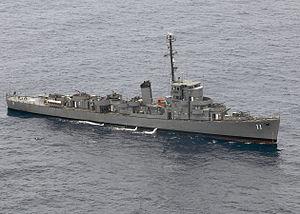
Le BRP Rajah Humabon (PF-11) est une ancienne frégate de la marine philippine issue de l'ancienne classe Cannon de destroyer d'escorte de l'US Navy construite entre 1942 et 1944. Il portait le nom de Rajah Humabon, Rajah de l'île de Cebu qui a reçu Fernand de Magellan en 1521 quand celui-ci a débarqué aux Philippines.